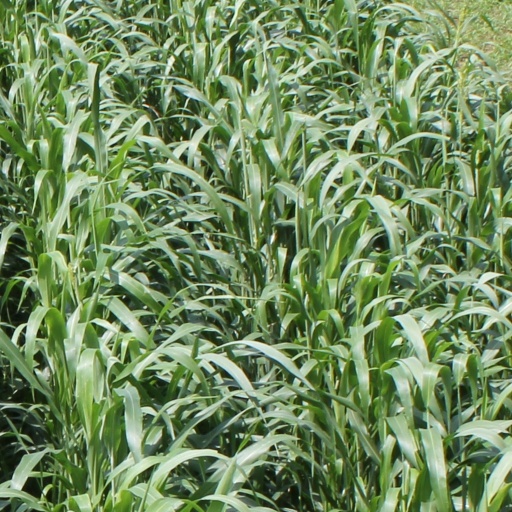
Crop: sorghum